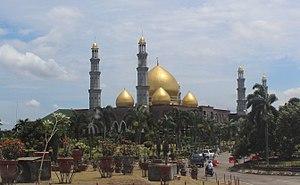
Le tableau ci-dessous représente la liste des plus grandes mosquées du monde.